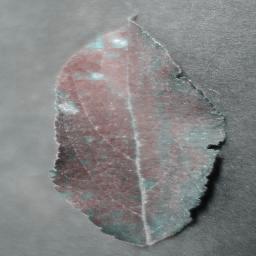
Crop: apple
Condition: cedar_rust